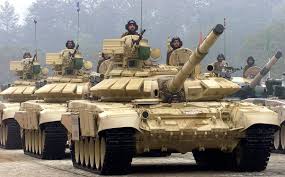
Label: T-90